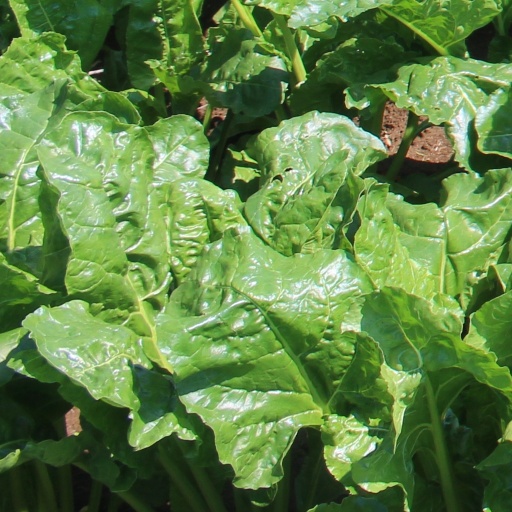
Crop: sugar beet